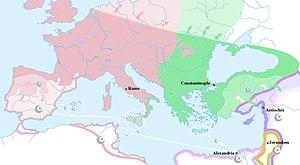
L’Église de Constantinople fut une des premières Églises chrétiennes et une des composantes dites « byzantines » de la Pentarchie. Selon la légende née au VIIᵉ siècle, le premier évêque de Constantinople aurait été consacré par l'apôtre André autour de l'an 38.
La pentarchie est l'organisation de l'Église chrétienne autour de cinq Églises patriarcales : Rome, Constantinople, Alexandrie, Antioche et Jérusalem.
L'expansion du christianisme au Moyen Âge peut se diviser en trois périodes : celle de la conversion progressive de l'Empire romain durant l'Antiquité tardive, qui correspond à l'histoire de l'Église primitive et qui s'achève au Vᵉ siècle, celle de la conversion de l'« Europe barbare » durant le Haut Moyen Âge, qui correspond à l'histoire du Christianisme nicéen et de la Pentarchie, et se déroule du VIᵉ siècle au Xᵉ siècle, et celle des peuples de l'Europe du Nord, postérieure à la dislocation de la Pentarchie au XIᵉ siècle, qui marque une certaine compétition entre l'Église catholique et l'Église orthodoxe. L'évangélisation procède alors davantage de contraintes subtiles, notamment d'ordre économique, plutôt que de persécutions massives, qui n'en existent pas moins, particulièrement dans le royaume wisigoth, qui couvre l'Espagne et le Sud de la France.
L'histoire du christianisme commence au Iᵉʳ siècle au sein de la diaspora juive après la crucifixion de Jésus de Nazareth, dont la date probable se situe vers l'année 30. Les premières communautés, qui ne se définissent pas encore comme chrétiennes, sont fondées par plusieurs disciples de Jésus, en particulier dans les villes de Rome, Éphèse, Antioche, Alex mais aussi en Perse et en Éthiopie. Quand il devient une religion admise puis la religion officielle de l'Empire romain au IVᵉ siècle, les premiers conciles définissent peu à peu un ensemble de dogmes. Mais les christologies déclarées hérétiques dans l'Empire ne disparaissent pas pour autant. Parmi elles, l'arianisme et le nestorianisme perdurent pendant plusieurs siècles.